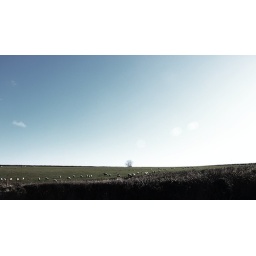
A field of sheep under a clear blue winter sky.